Kurt Budke

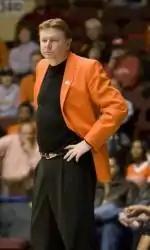

Kurt John Budke (June 3, 1961 – November 17, 2011) was an American college basketball coach. Budke was inducted into the Women's Basketball Hall of Fame in 2015. His final coaching job was as the head coach for the Oklahoma State Cowgirls basketball women's team from 2005 until his death in an aviation accident.